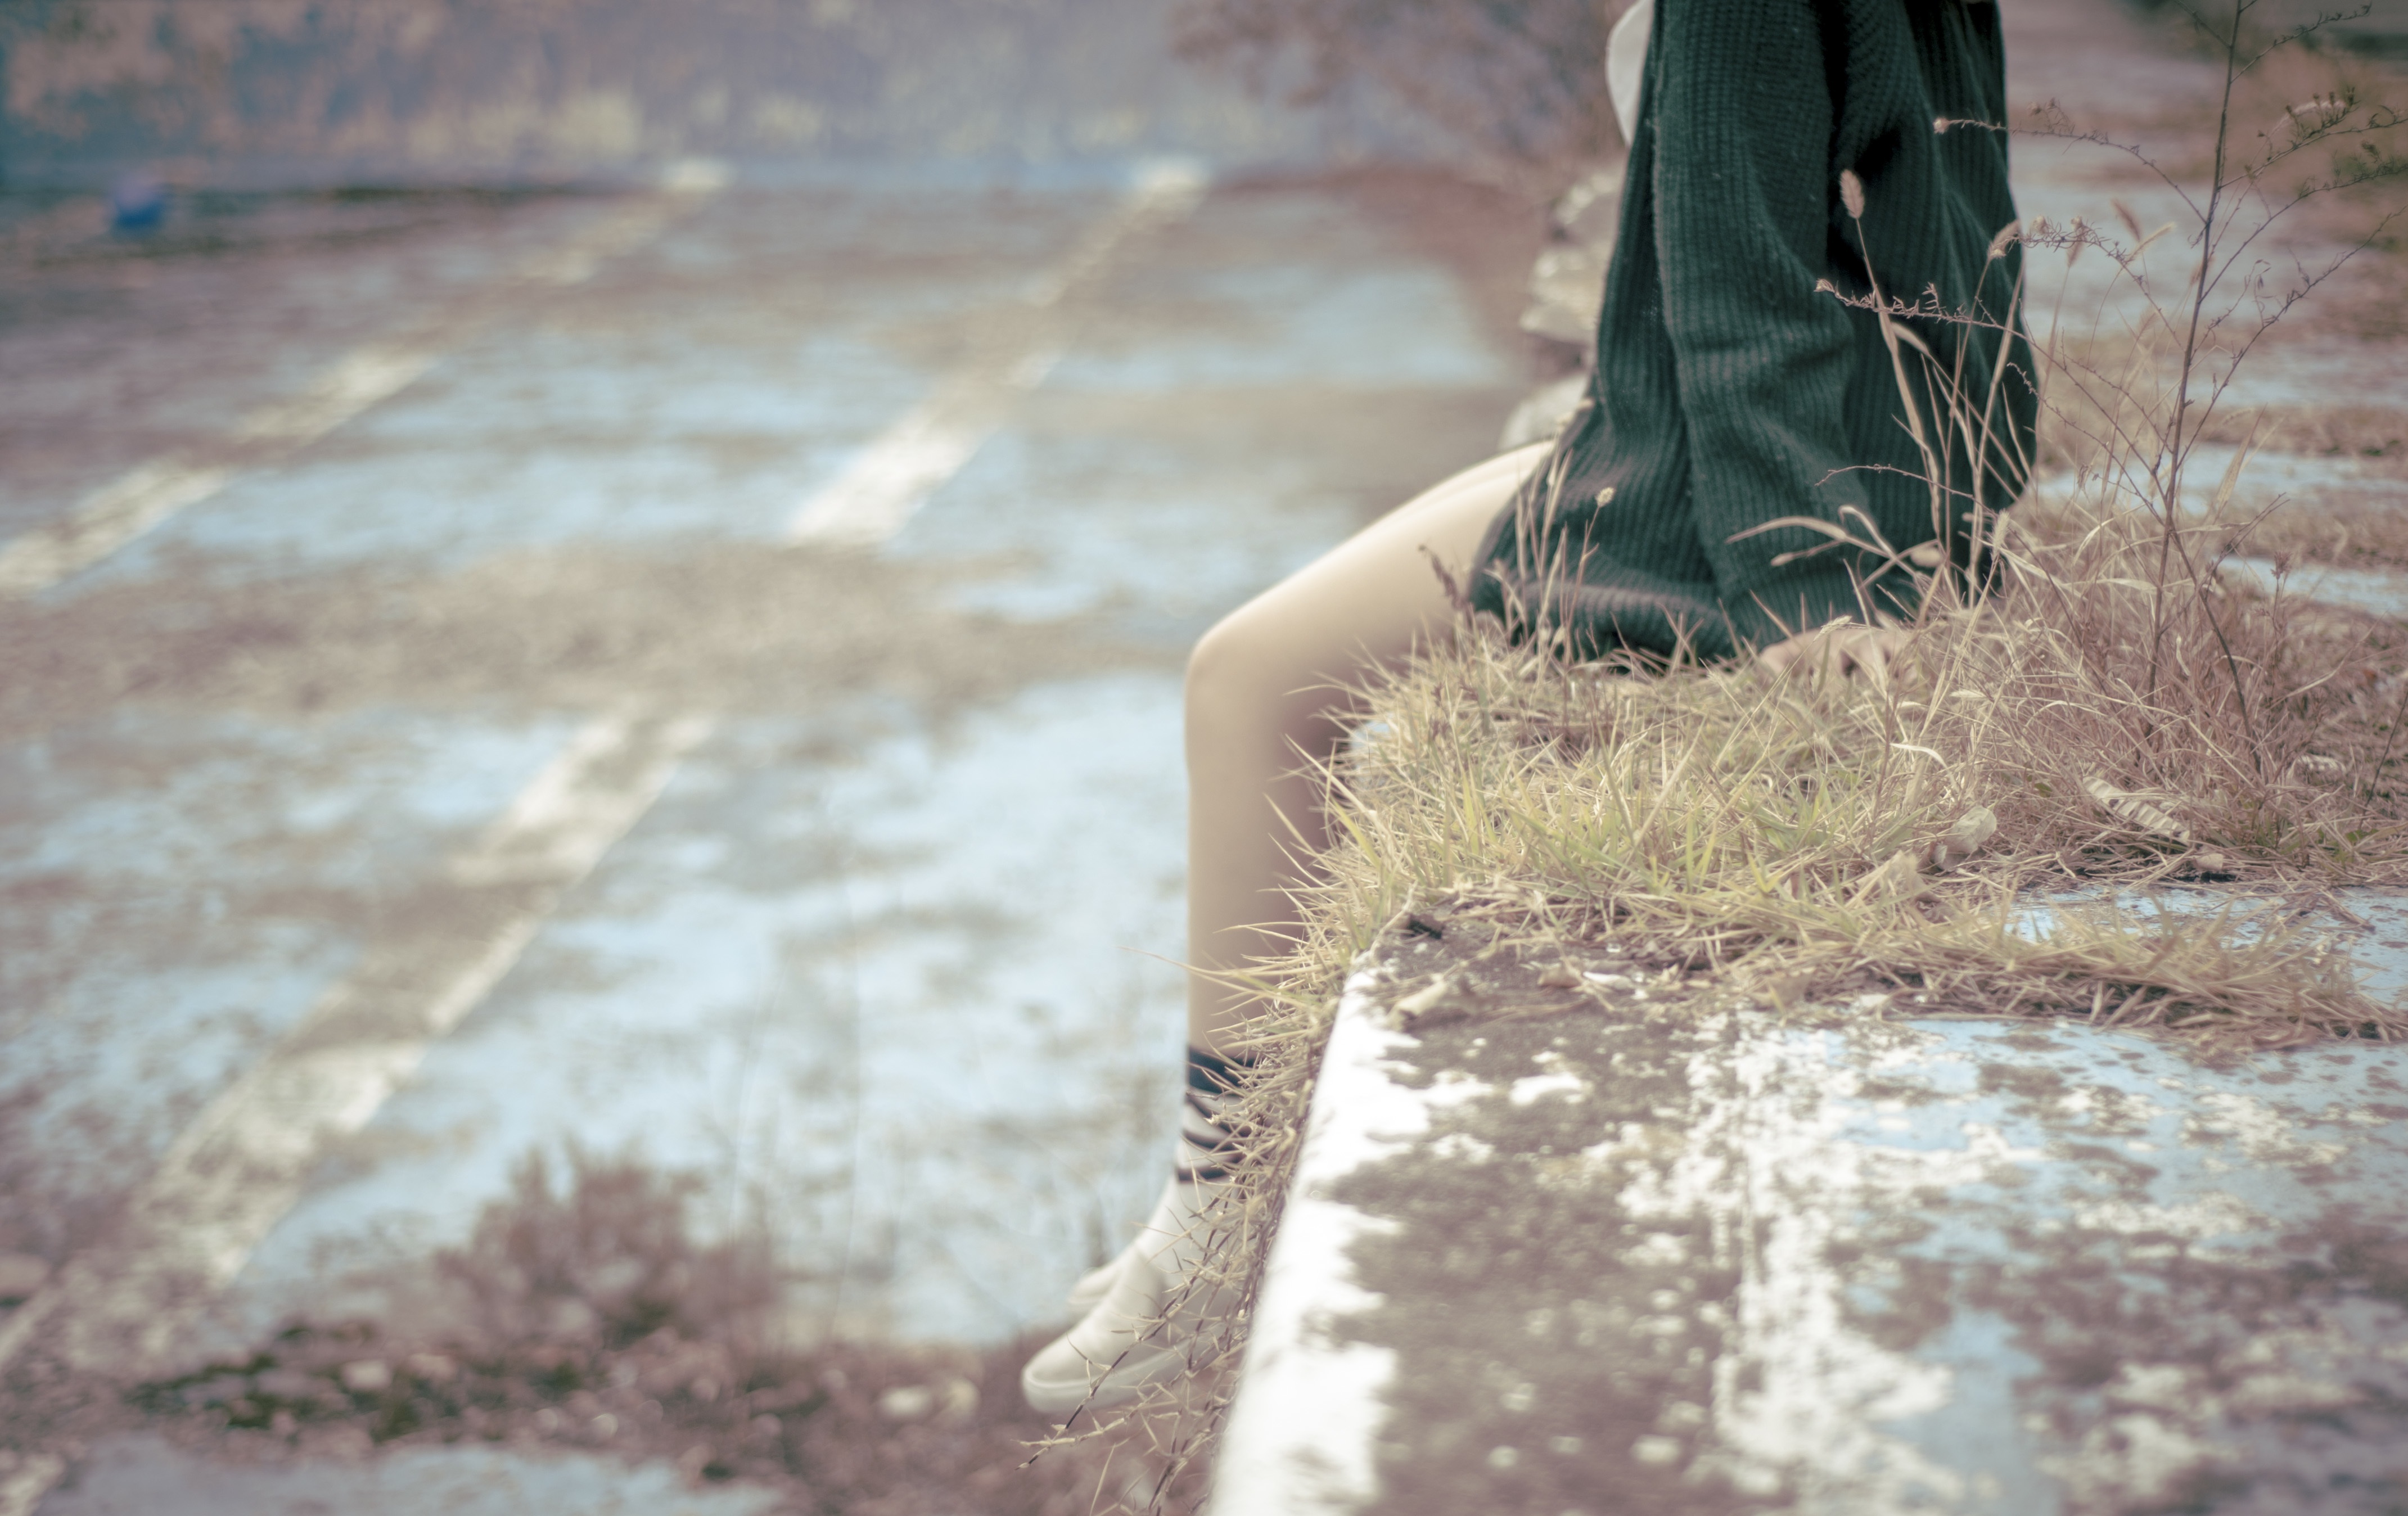
hand, person, girl, photography, leg, waiting, model, spring, sitting, fashion, lady, sweater, human body, outdoors, dress, legs, footwear, photograph, skin, beauty, image, perched, photo shoot